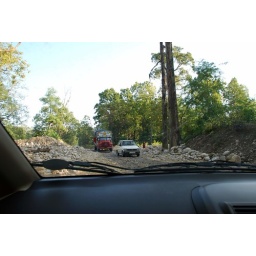
Photo taken from inside the car while crossing a dried river bed in Corbett